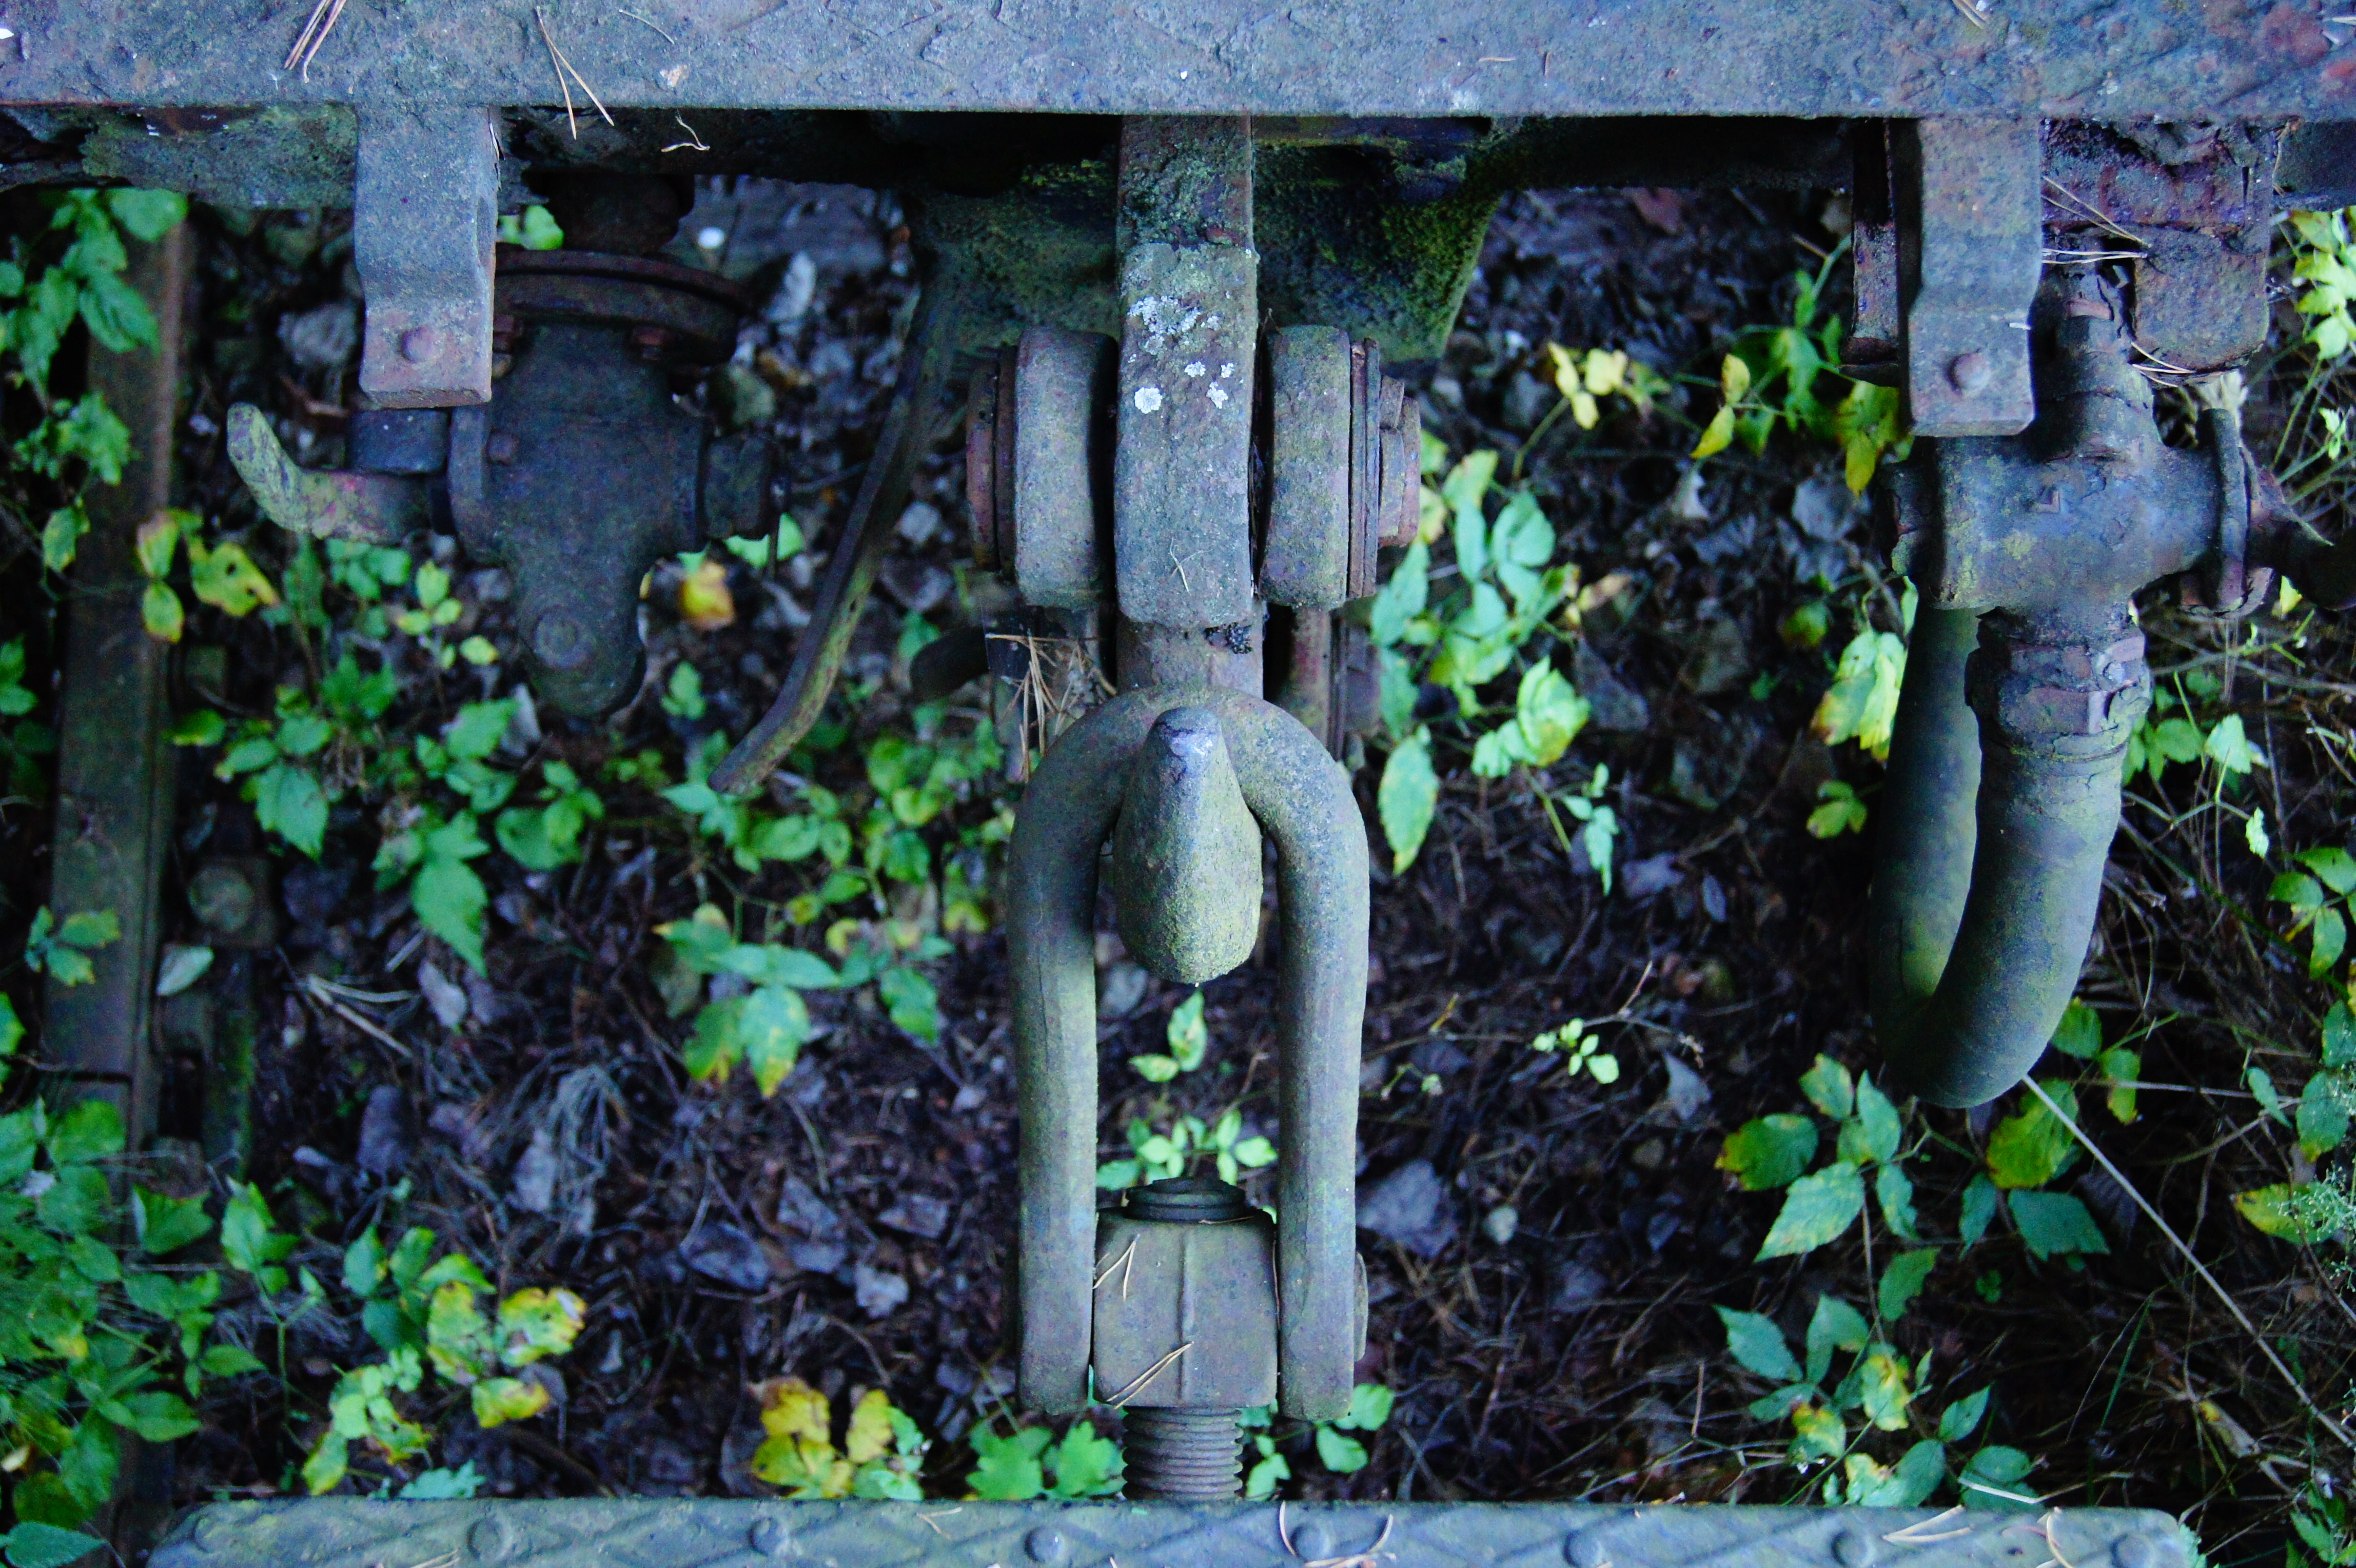
nature, railway, old, green, jungle, garden, art, shrine, rusted, buffer, clutch